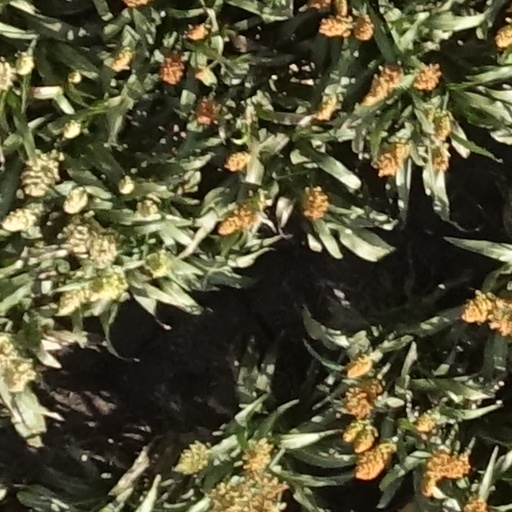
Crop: sorghum